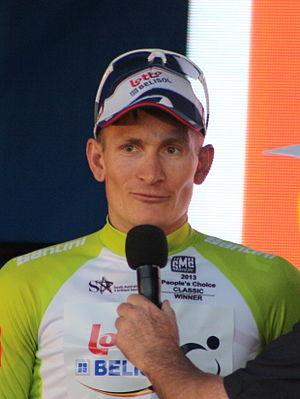
André Greipel, né le 16 juillet 1982 à Rostock, est un coureur cycliste allemand évoluant au sein de l'équipe Israel Start-Up Nation.